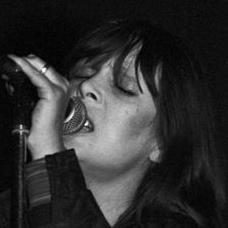
Age: 46